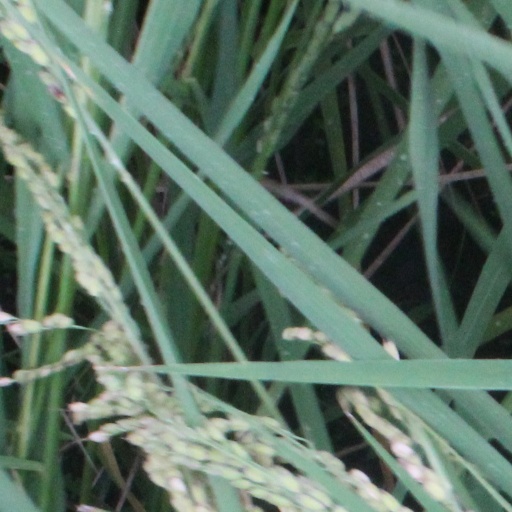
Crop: rice